Noguchi Museum

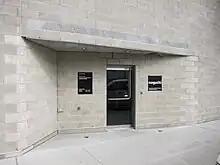
Museum entrance

To house the museum, in 1974 Noguchi purchased a photogravure plant and gas station located across the street from his New York studio, where he had worked and lived since 1961. The Isamu Noguchi Garden Museum opened to the public in 1985 on a seasonal basis. At the time, it was the first such museum to be established by a living artist in America.